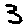
Label: 3